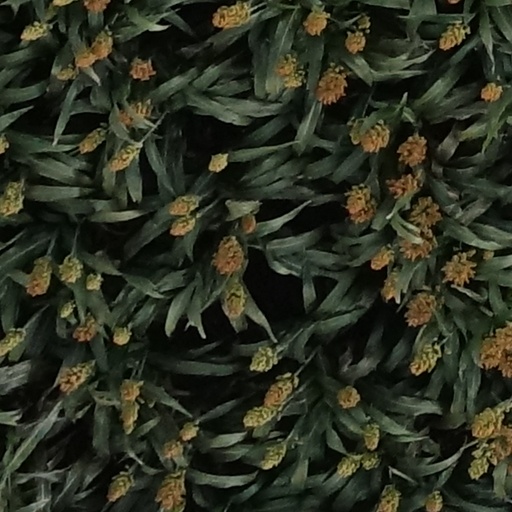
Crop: sorghum